Wolverine (motor vessel)

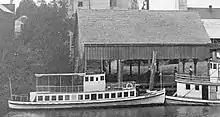
"Wolverine" at Coquille, sometime between 1908 and 1914. Steamer "Favorite" visible on right.

Once in service, "Wolverine" met the morning train from Marshfield at Coquille City. "Wolverine" made the river trip from Coquille City to Bandon in two hours, making a substantial improvement in the overall traveling time from Marshfield to Bandon, which had previously taken an entire day. The improved service was expected to greatly benefit the business interests of Bandon and also the smaller inland towns. In January 1909, "Wolverine" was described as a "popular" boat.